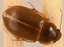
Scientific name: Amara quenseli
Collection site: Onaqui NEON (ONAQ), plot ONAQ_016